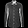
Label: Shirt